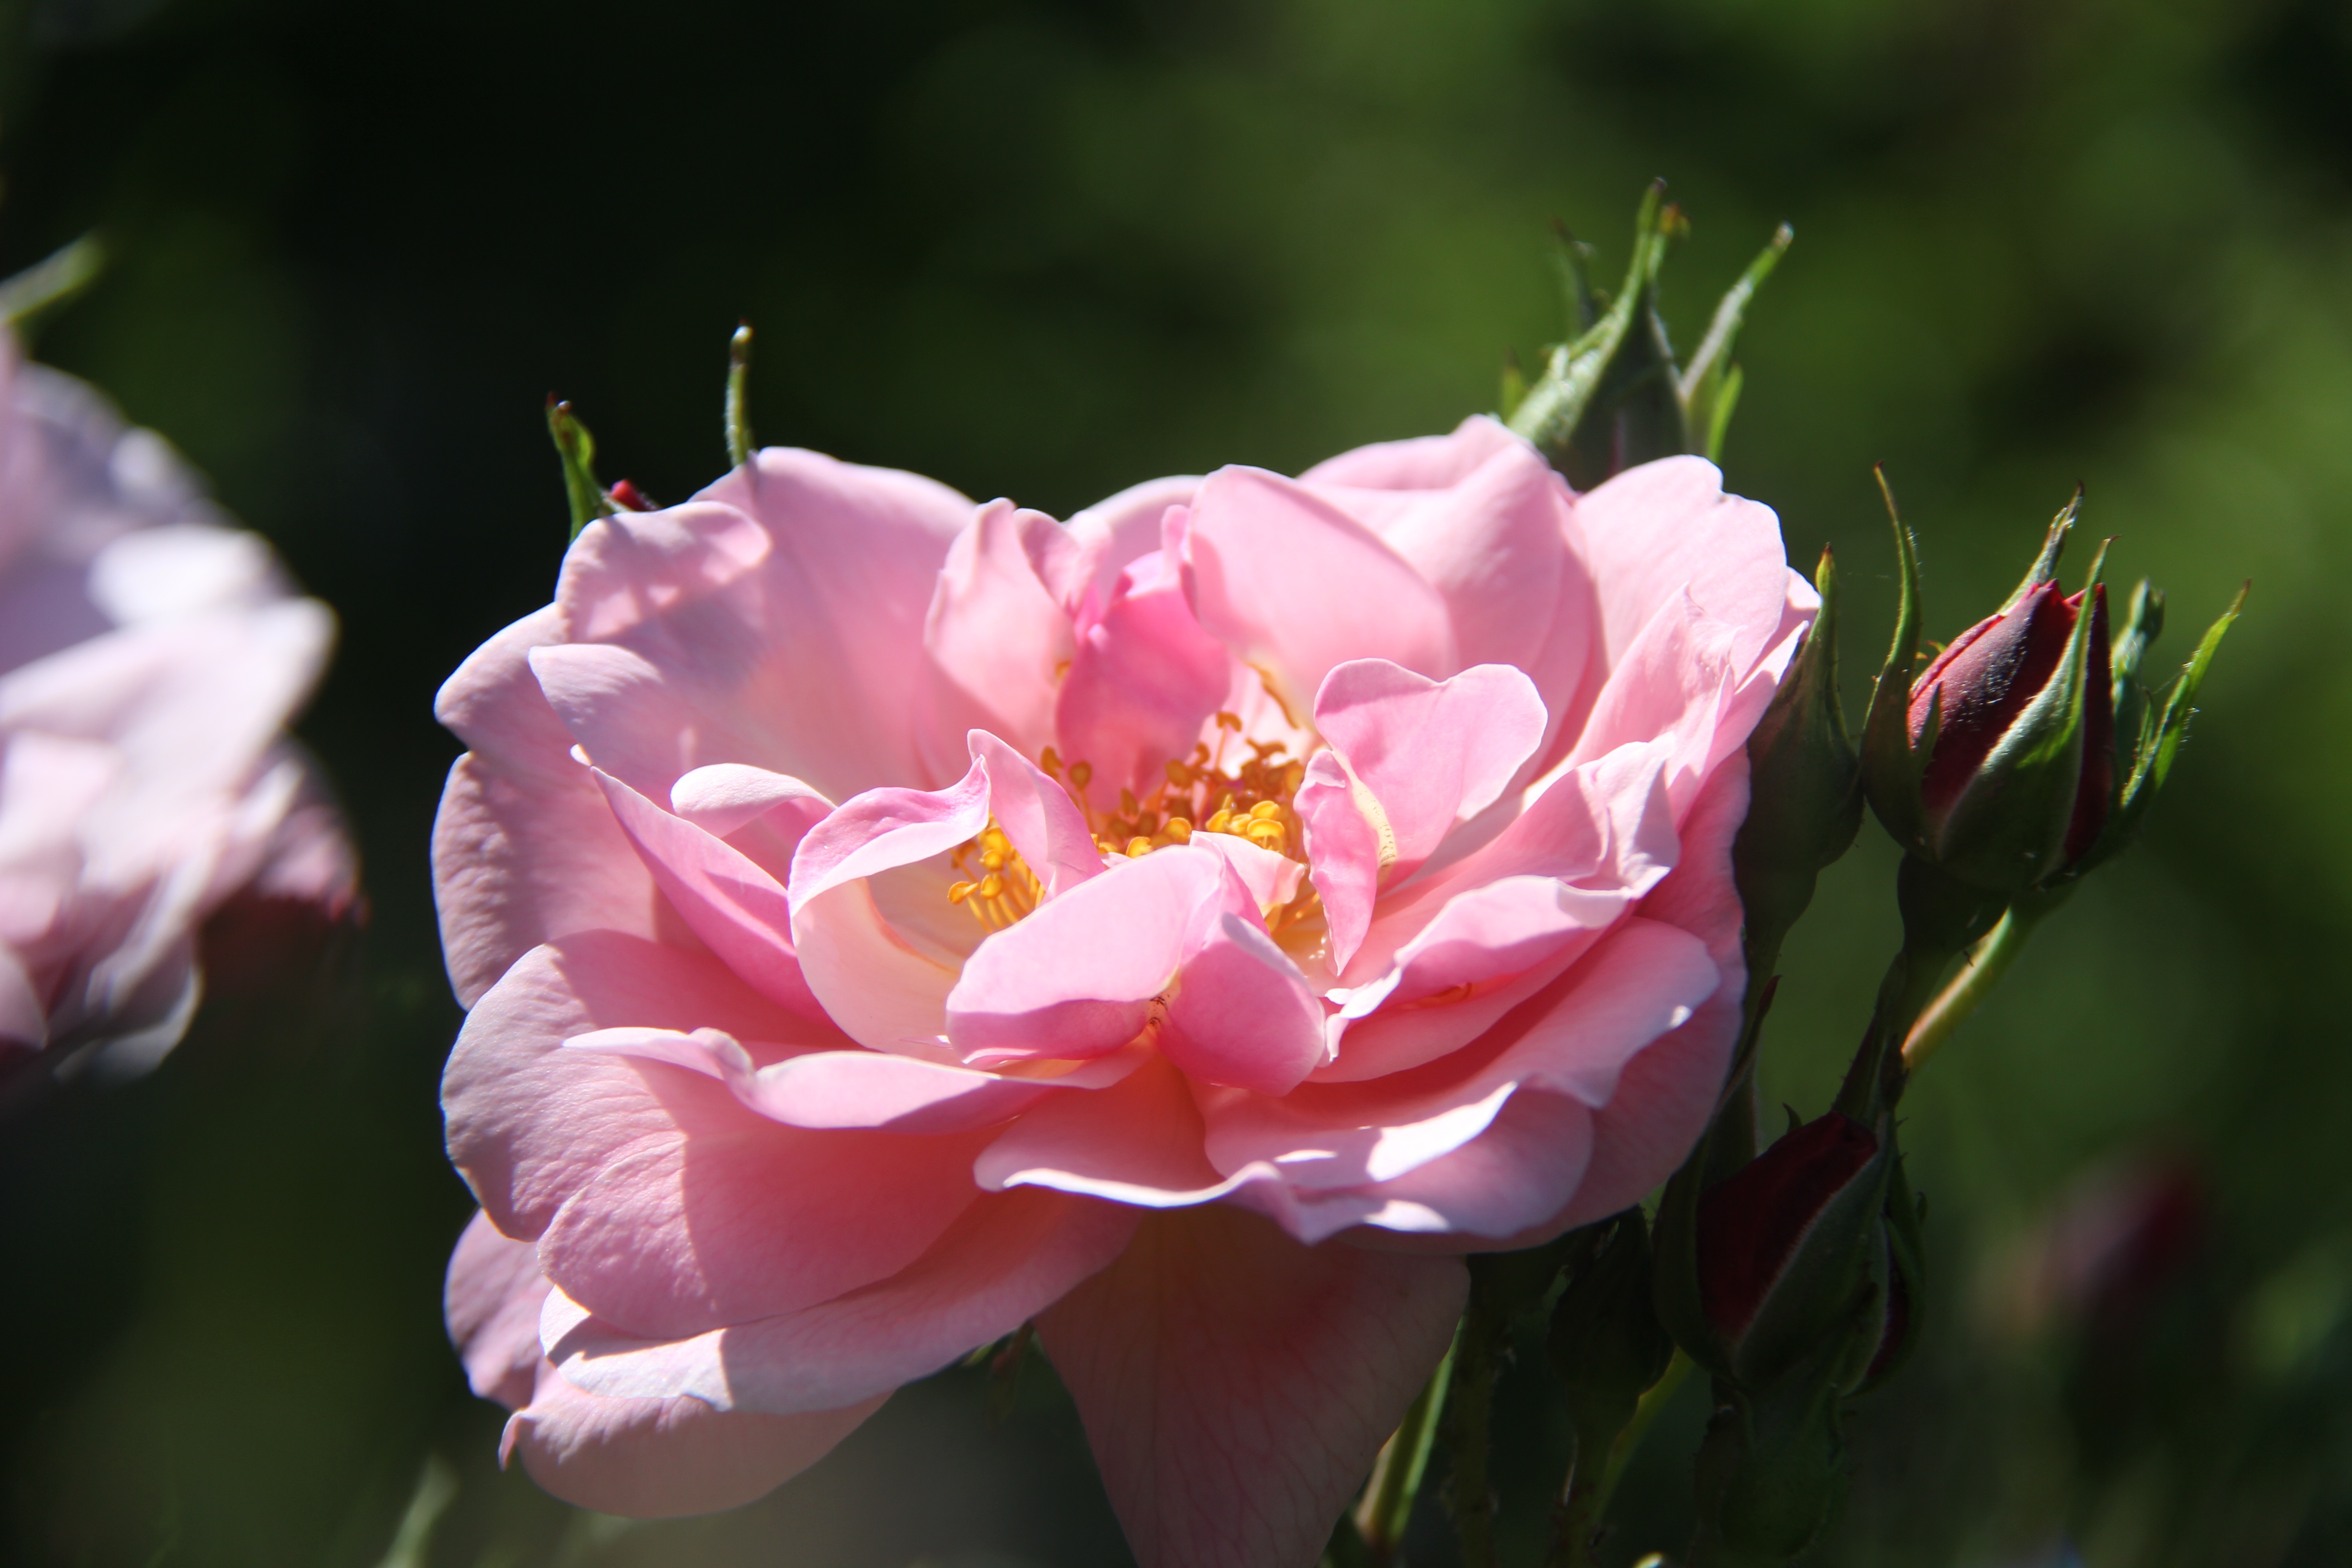
blossom, plant, flower, petal, rose, pink, flora, pink rose, peony, floribunda, macro photography, rose blooms, flowering plant, garden roses, rose family, land plant